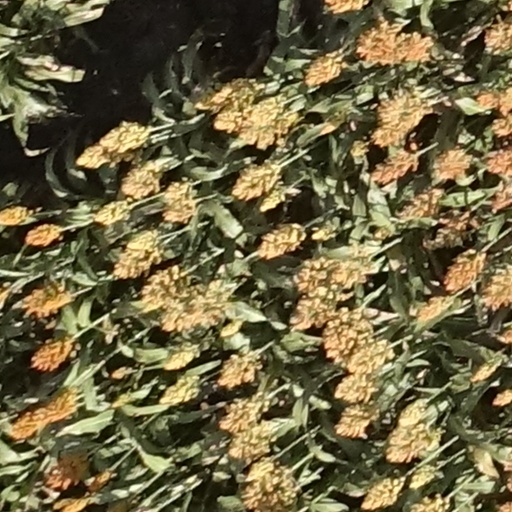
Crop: sorghum